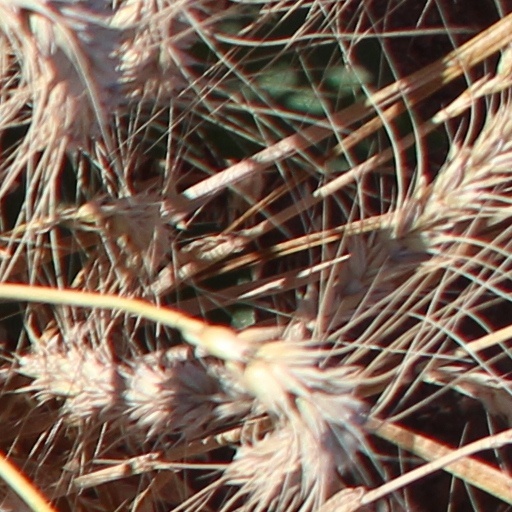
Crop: wheat